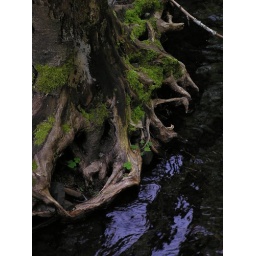
At one point this tree sought water in the creek, now the creek seeks the stump.